Robert Houston (New Zealand politician)

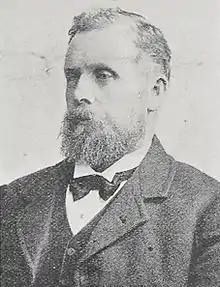

Robert Morrow Houston (1842 – 27 September 1912) was a Liberal Party Member of Parliament in New Zealand.